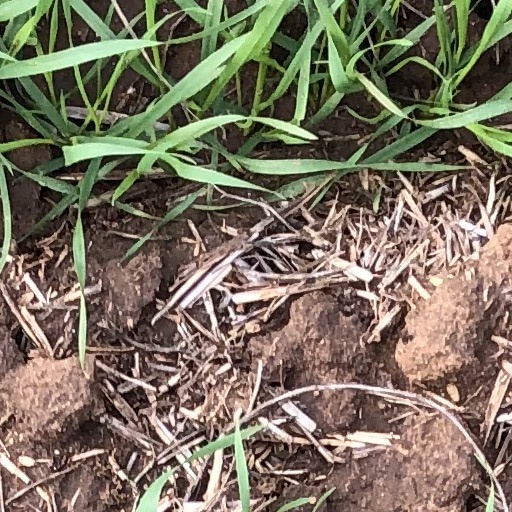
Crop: wheat